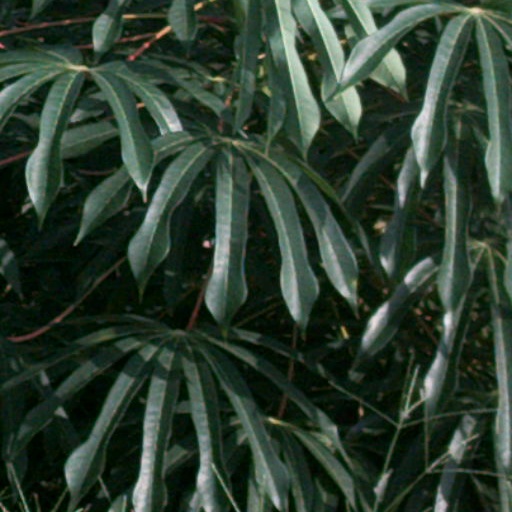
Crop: cassava